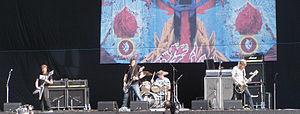
Mastodon est un groupe de sludge progressif américain, originaire d'Atlanta, en Géorgie. Le groupe se compose du bassiste et chanteur Troy Sanders, du guitariste et chanteur Brent Hinds, du guitariste Bill Kelliher, et du batteur et chanteur Brann Dailor. Le groupe est reconnu pour son mélange unique de rock et metal aux sonorités sludge, progressives et heavy, à haute teneur en passages psychédéliques.